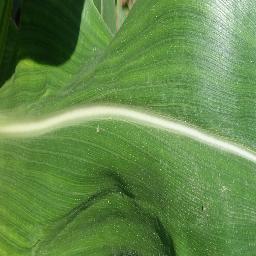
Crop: corn
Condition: (maize)_healthy